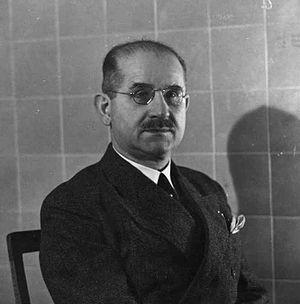
Michał Franciszek Kwiatkowski. Polski: Michał Kwiatkowski, Fotografia portretowa pochodząca z archiwum Czesława Datki.
Michał Franciszek Kwiatkowski, né le 16 septembre 1883 à Gniezno et mort le 21 mai 1966 à Vichy, en France, est un journaliste et éditeur polonais.